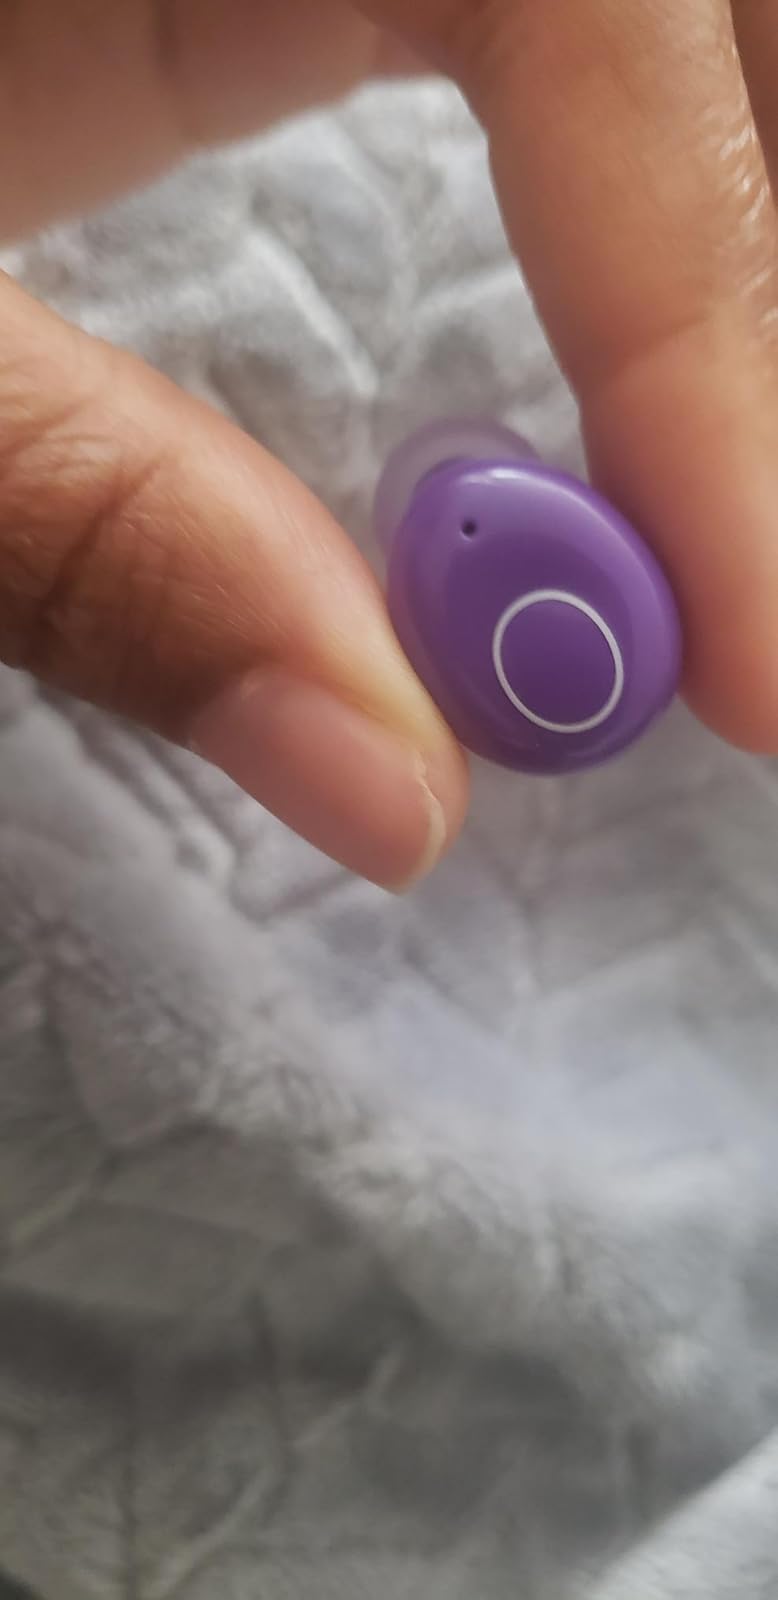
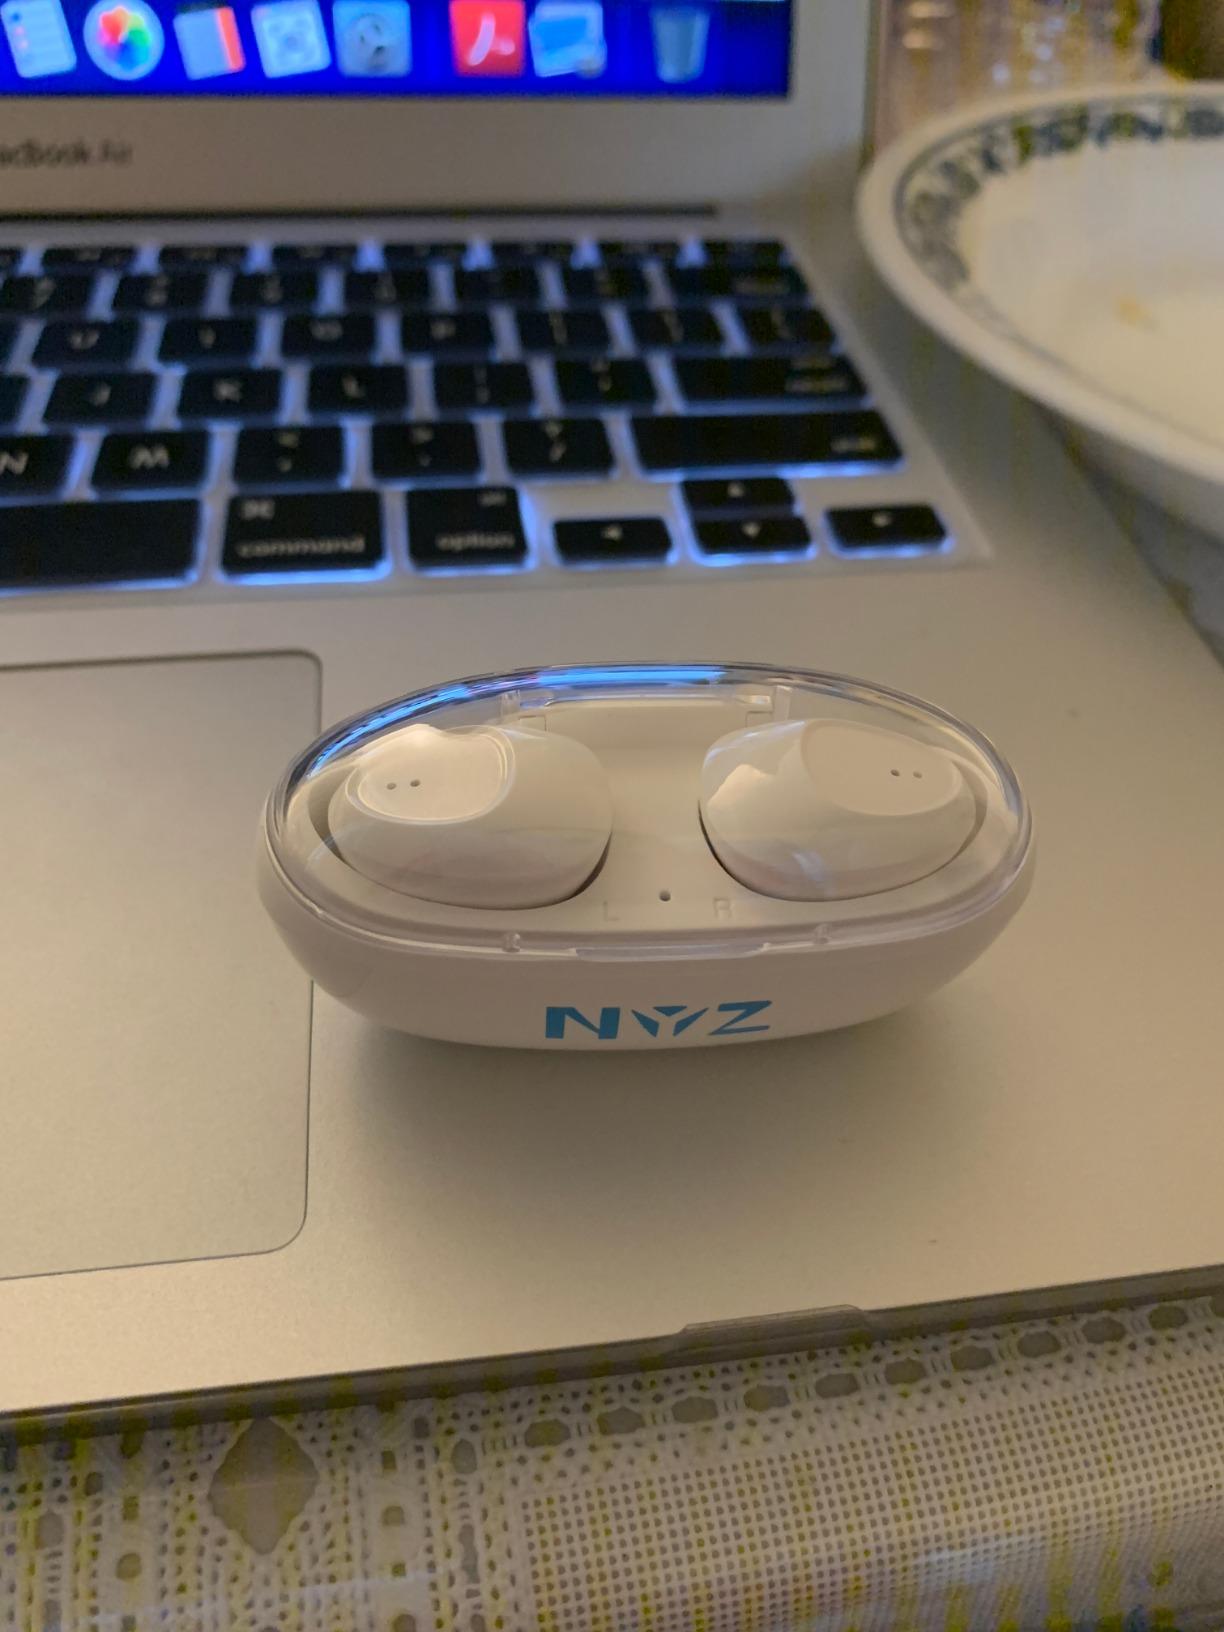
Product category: earbuds
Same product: no